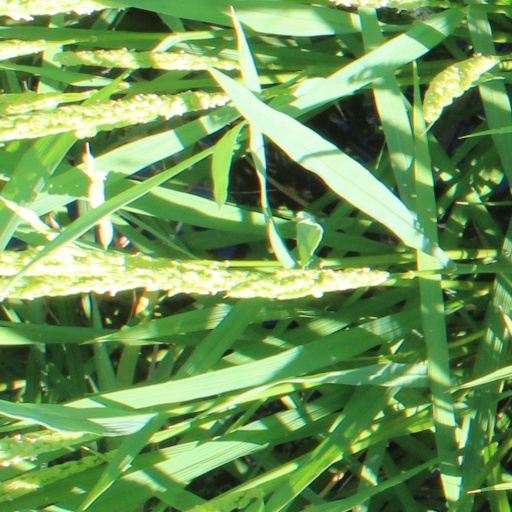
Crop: rice